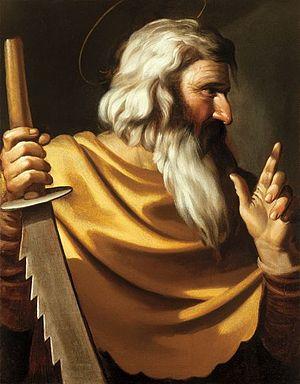
Simon le Zélote, ou saint Simon le Cananéen, est un Juif du Iᵉʳ siècle et l'un des douze apôtres de Jésus-Christ. Il est un apôtre, à ne pas confondre avec le disciple Simon qui devint chrétien après l'an 32 de notre ère et qui dans les traditions orientales, est un des quatre « jeunes demi-frères » de Jésus. Mathieu 13:56 et Marc 6:3.